Eleazer Arnold House

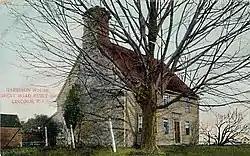
1909 postcard

The Eleazer Arnold House is a historic house built for Eleazer Arnold in about 1693, and located in the Great Road Historic District at Lincoln, Rhode Island. It is now a National Historic Landmark owned by Historic New England, and open to the public on weekends.